Faneromeni Square

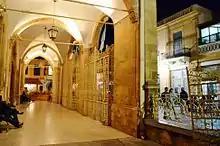
Faneromeni Church by night, Nicosia, Cyprus

Faneromeni Square was the centre of Nicosia before Eleftheria Square superseded it in 1974.